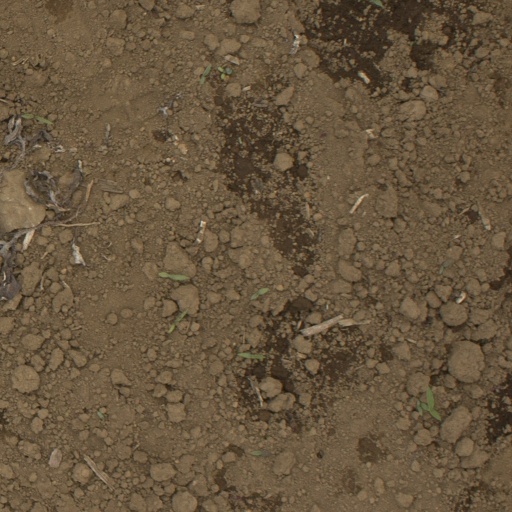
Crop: Jerusalem artichoke